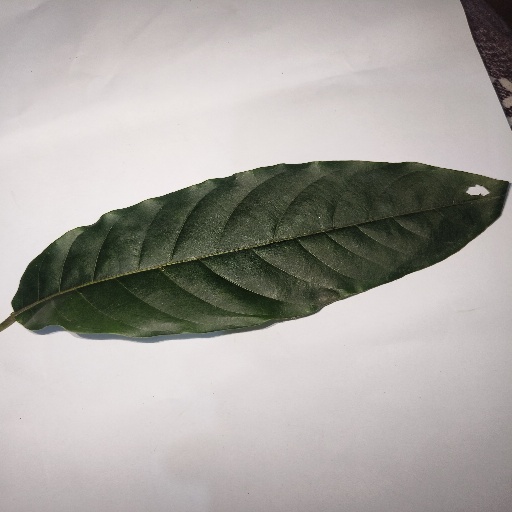
Species: HariTaki
Leaf condition: Shot Hole